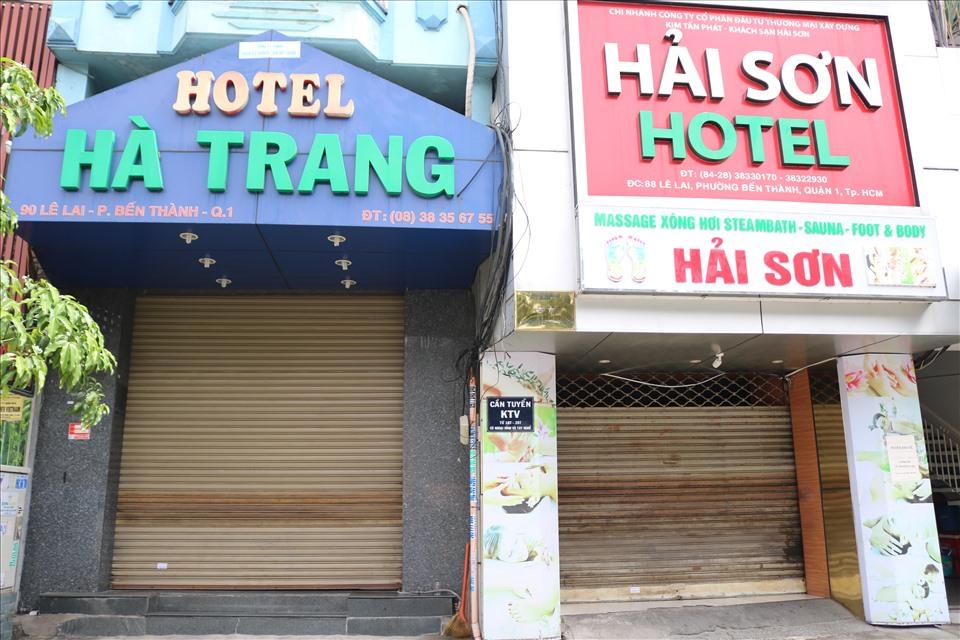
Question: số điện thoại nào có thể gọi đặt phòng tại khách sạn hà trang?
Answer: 0838356755